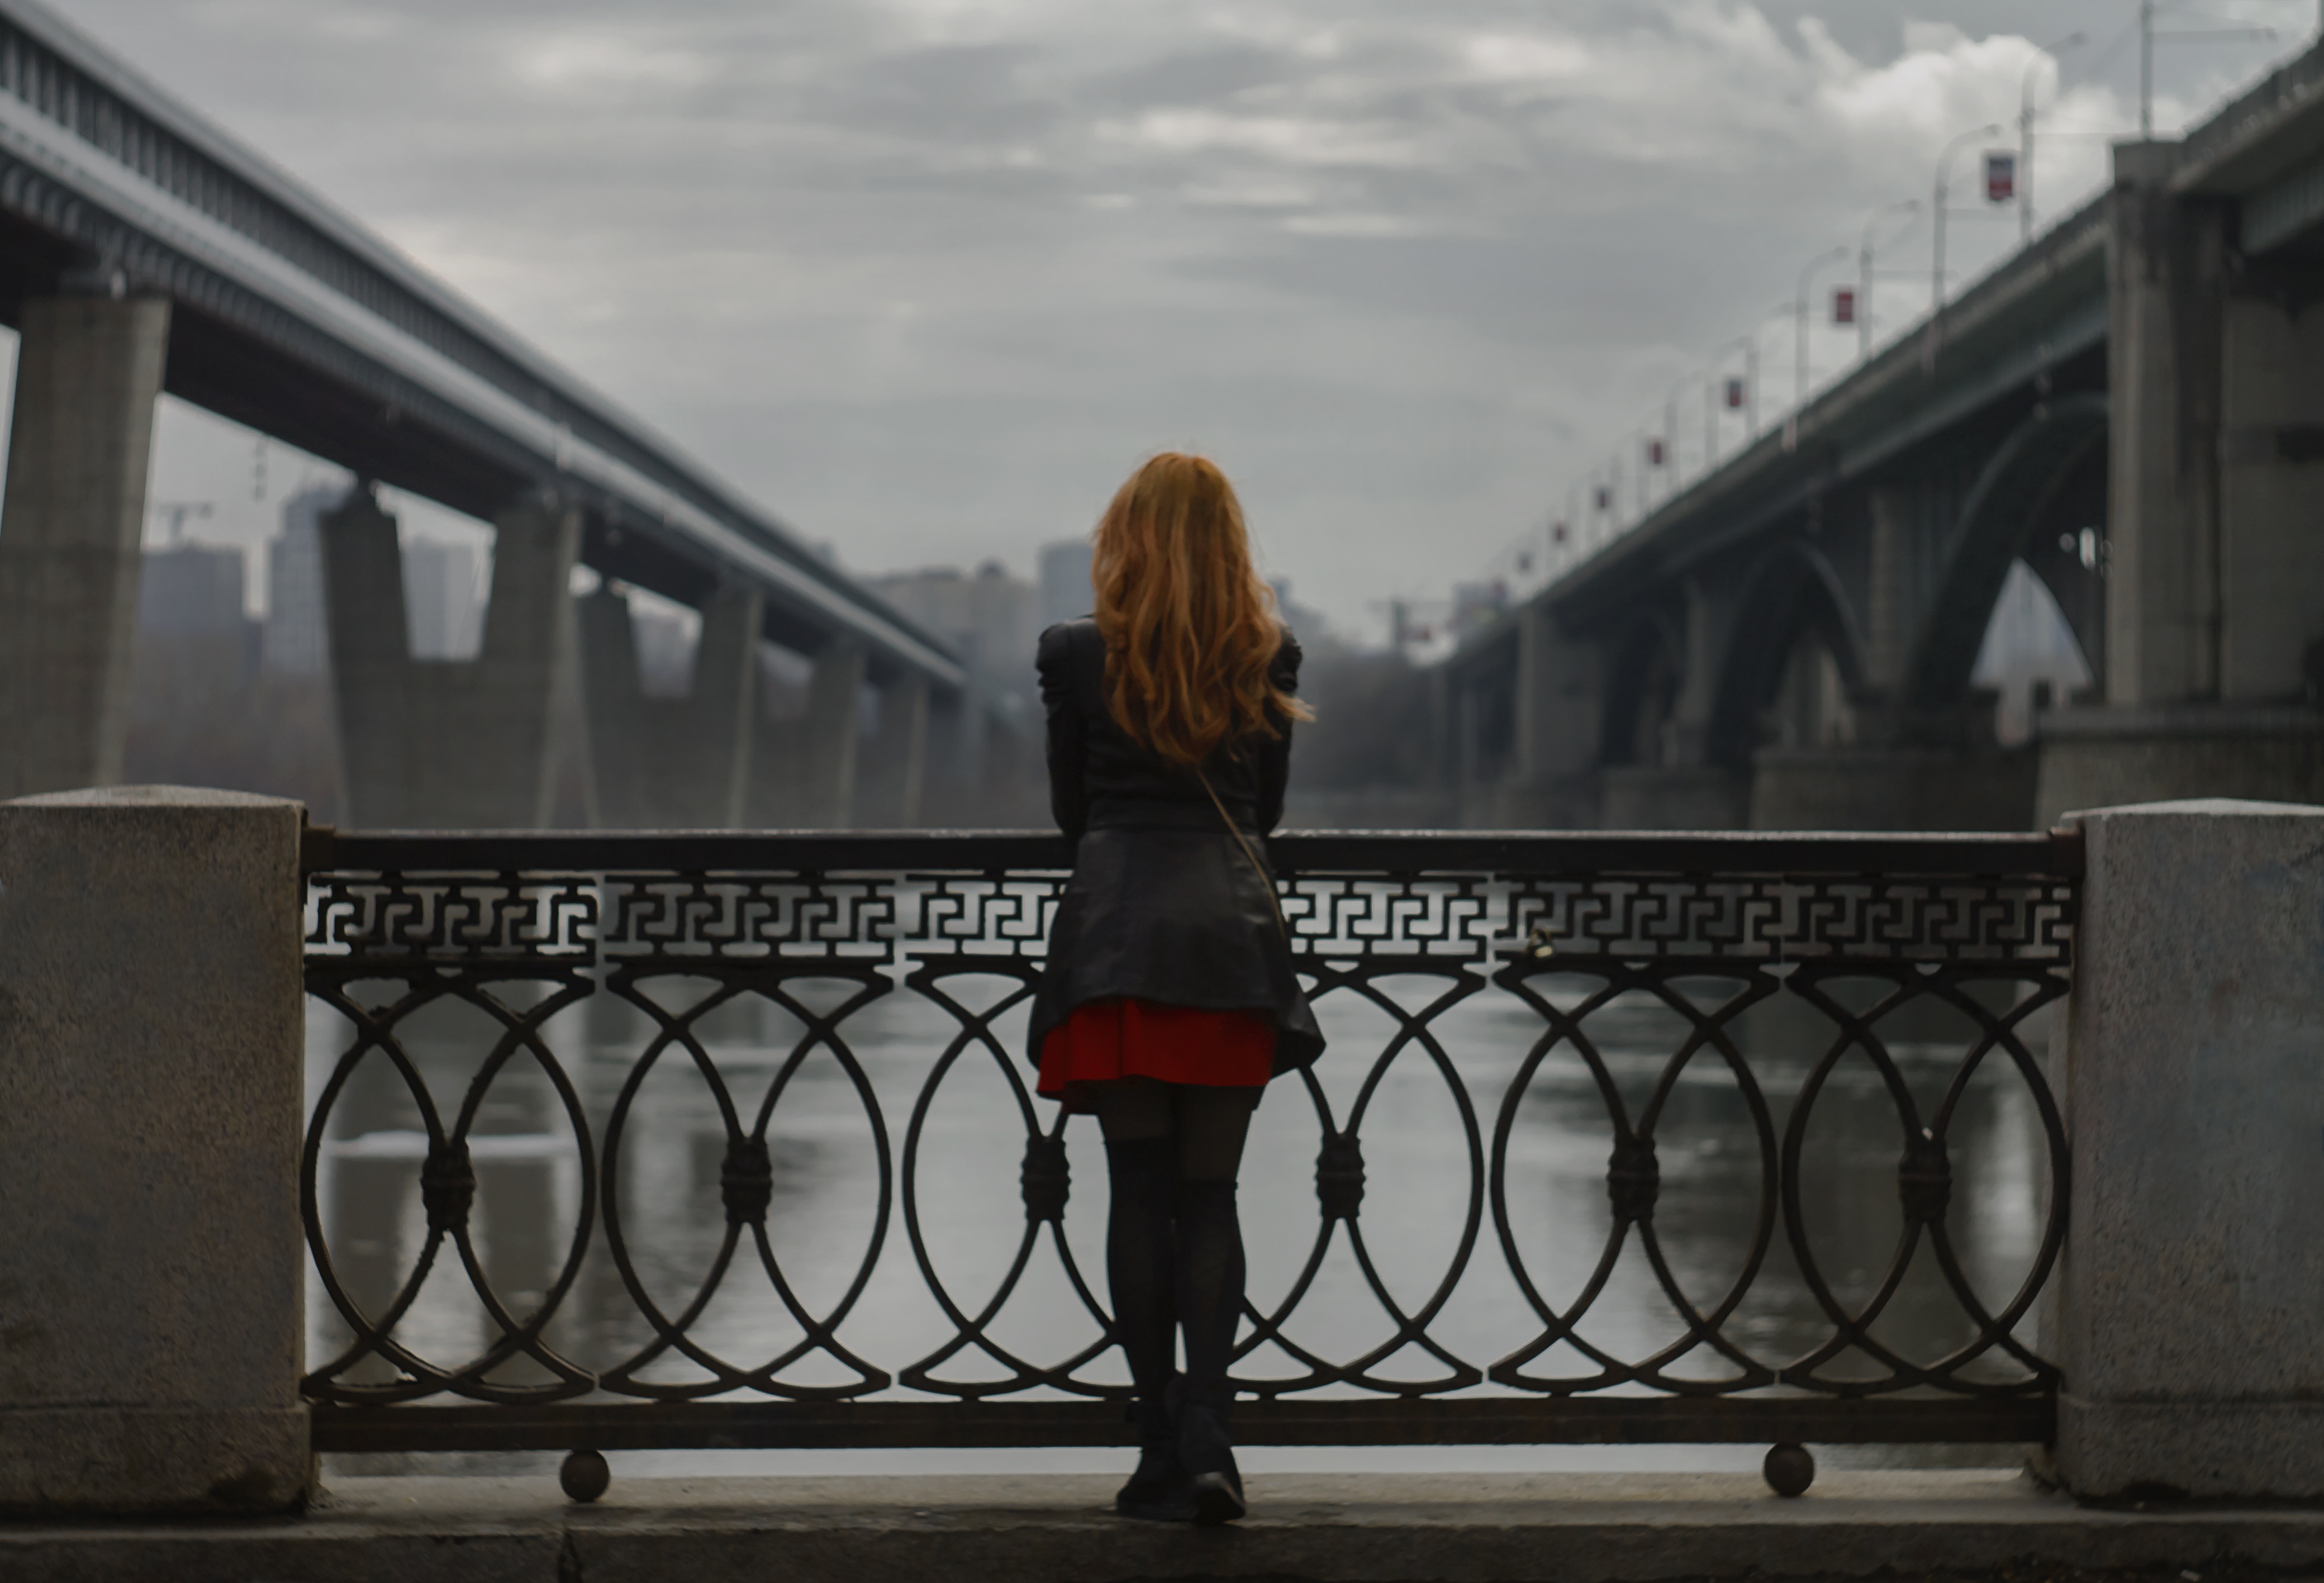
girl, road, bridge, transport, autumn, redhead, bridges, quay